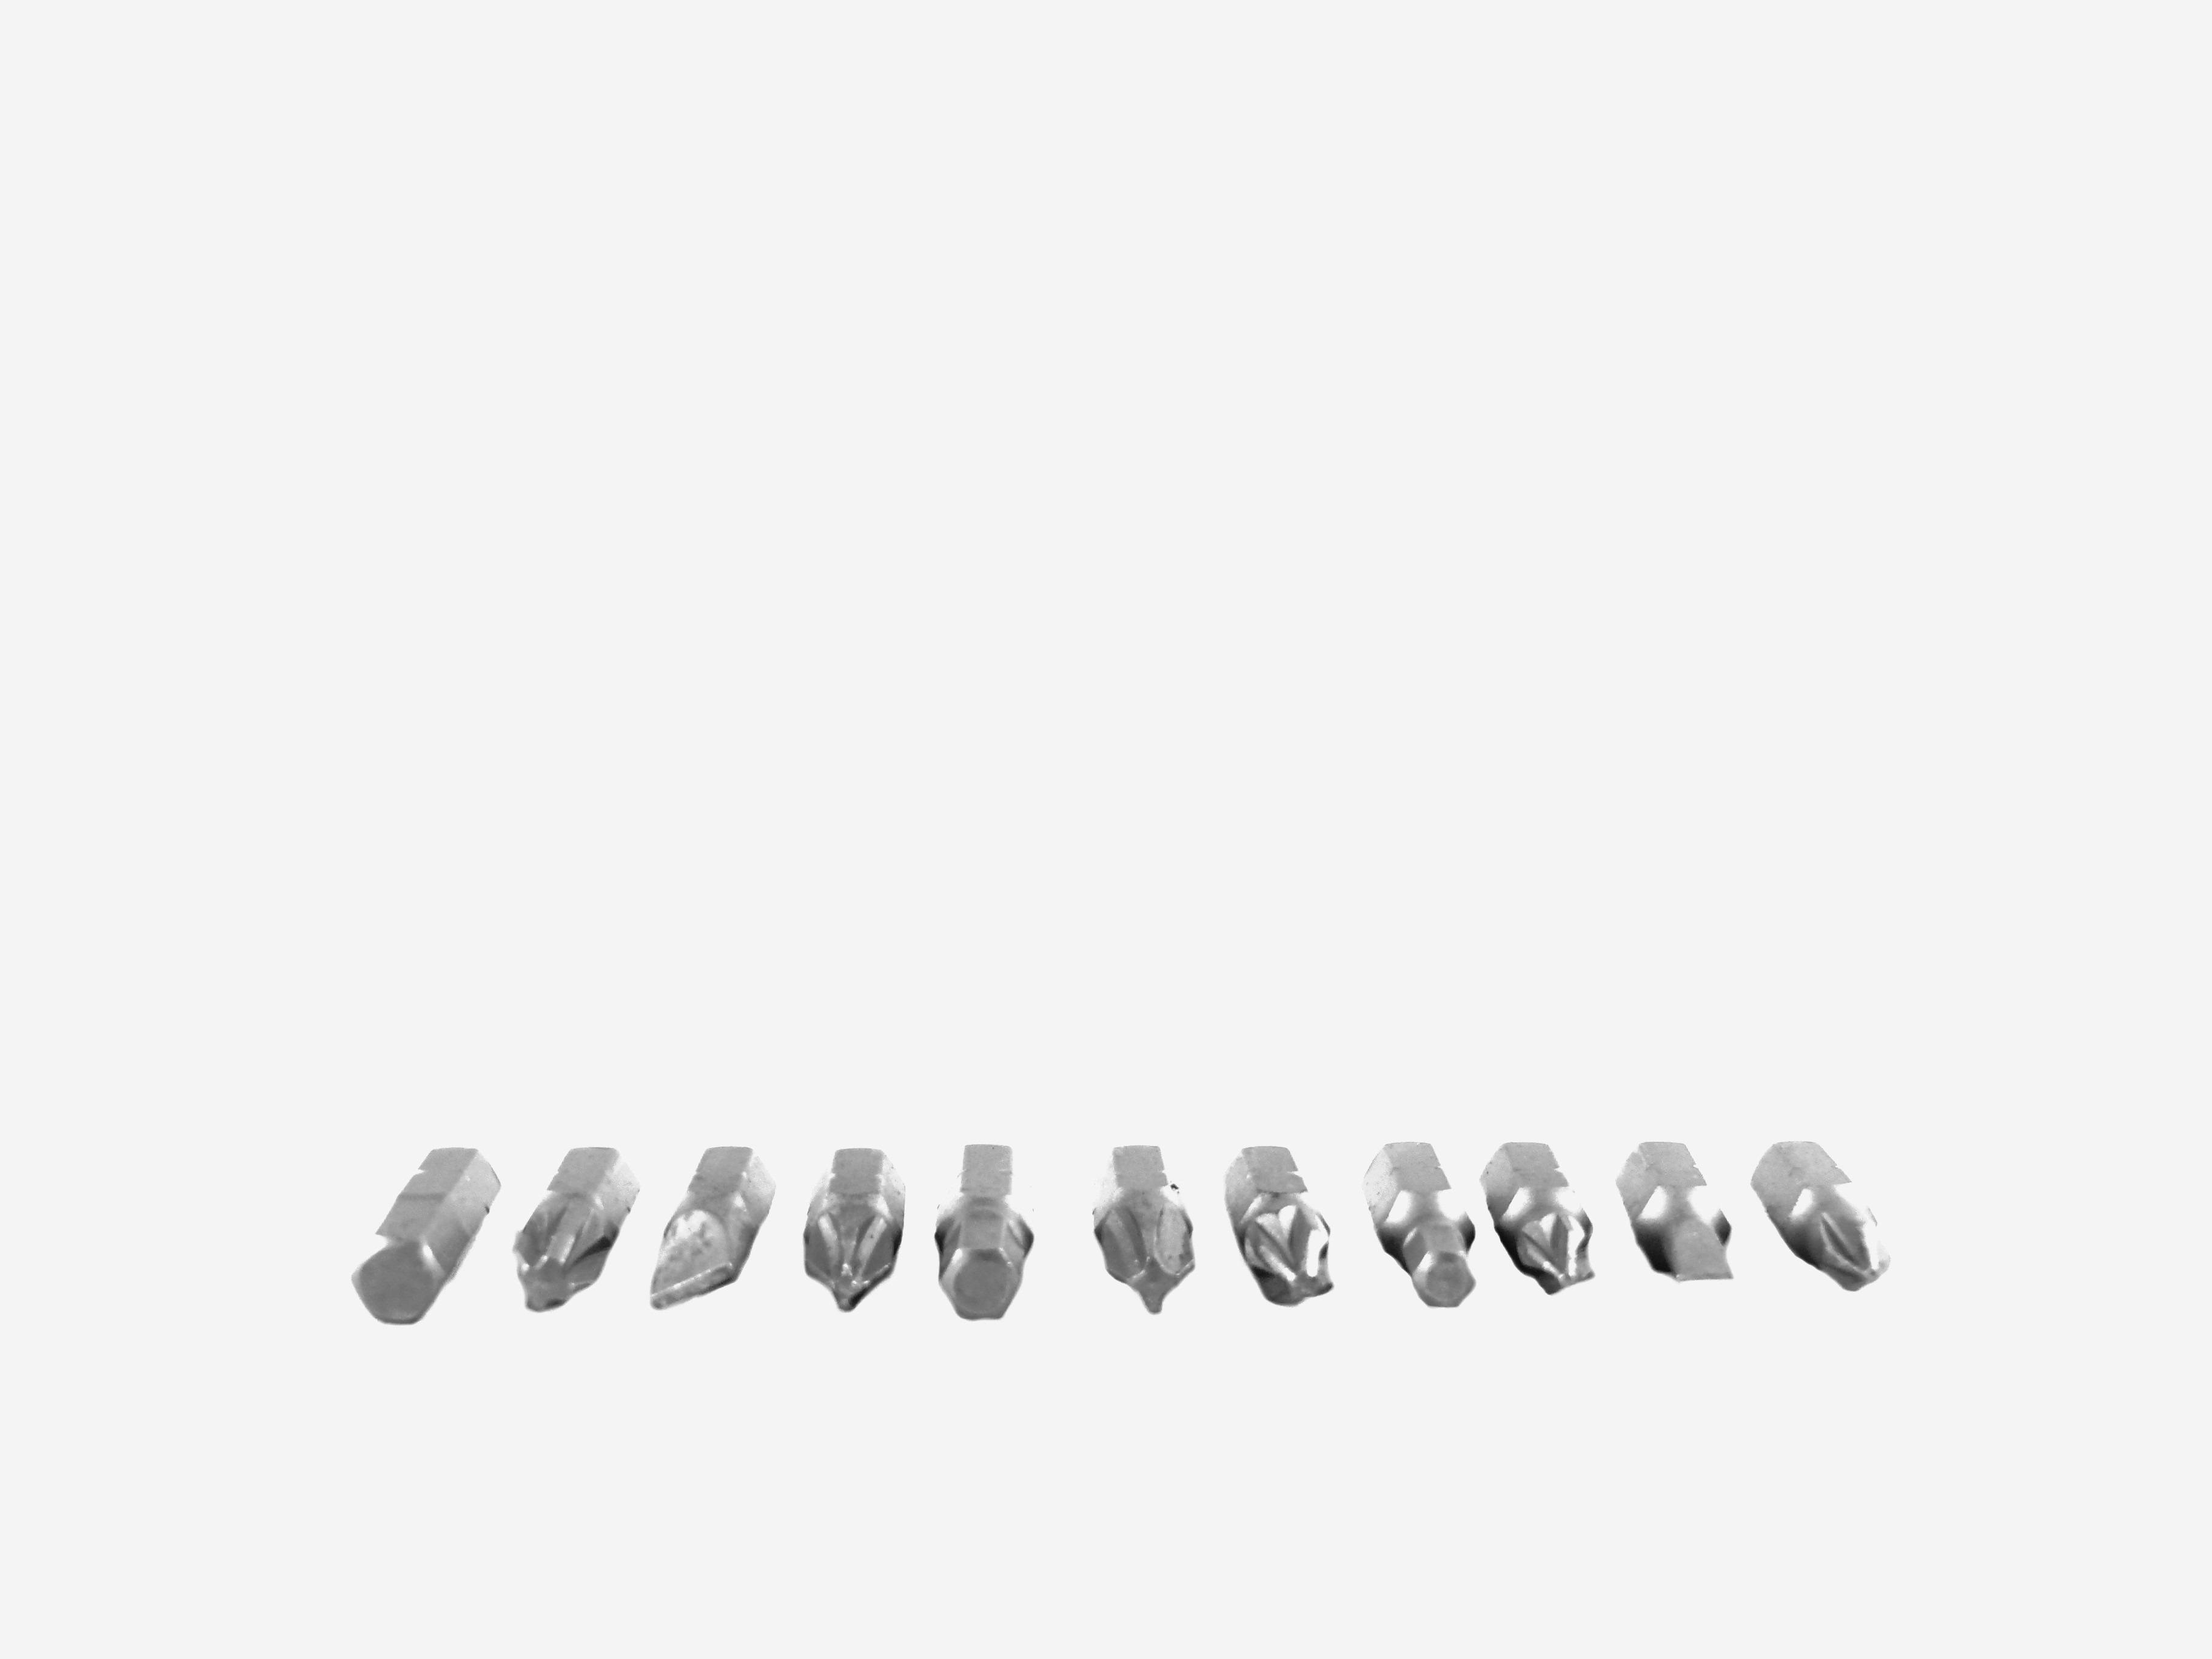
tool, construction, line, nut, object, screw, product, tools, build, job, screwdriver, bits